Central Library (Somerville, Massachusetts)

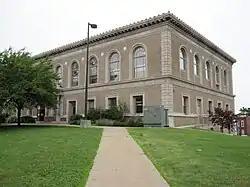

The Central Library is the main branch of the Somerville, Massachusetts, public library system. It is an architecturally distinguished Renaissance Revival brick building designed by Edward Lippincott Tilton and was built in 1914 with funding assistance from philanthropist Andrew Carnegie. The building was listed on the National Register of Historic Places in 1989.